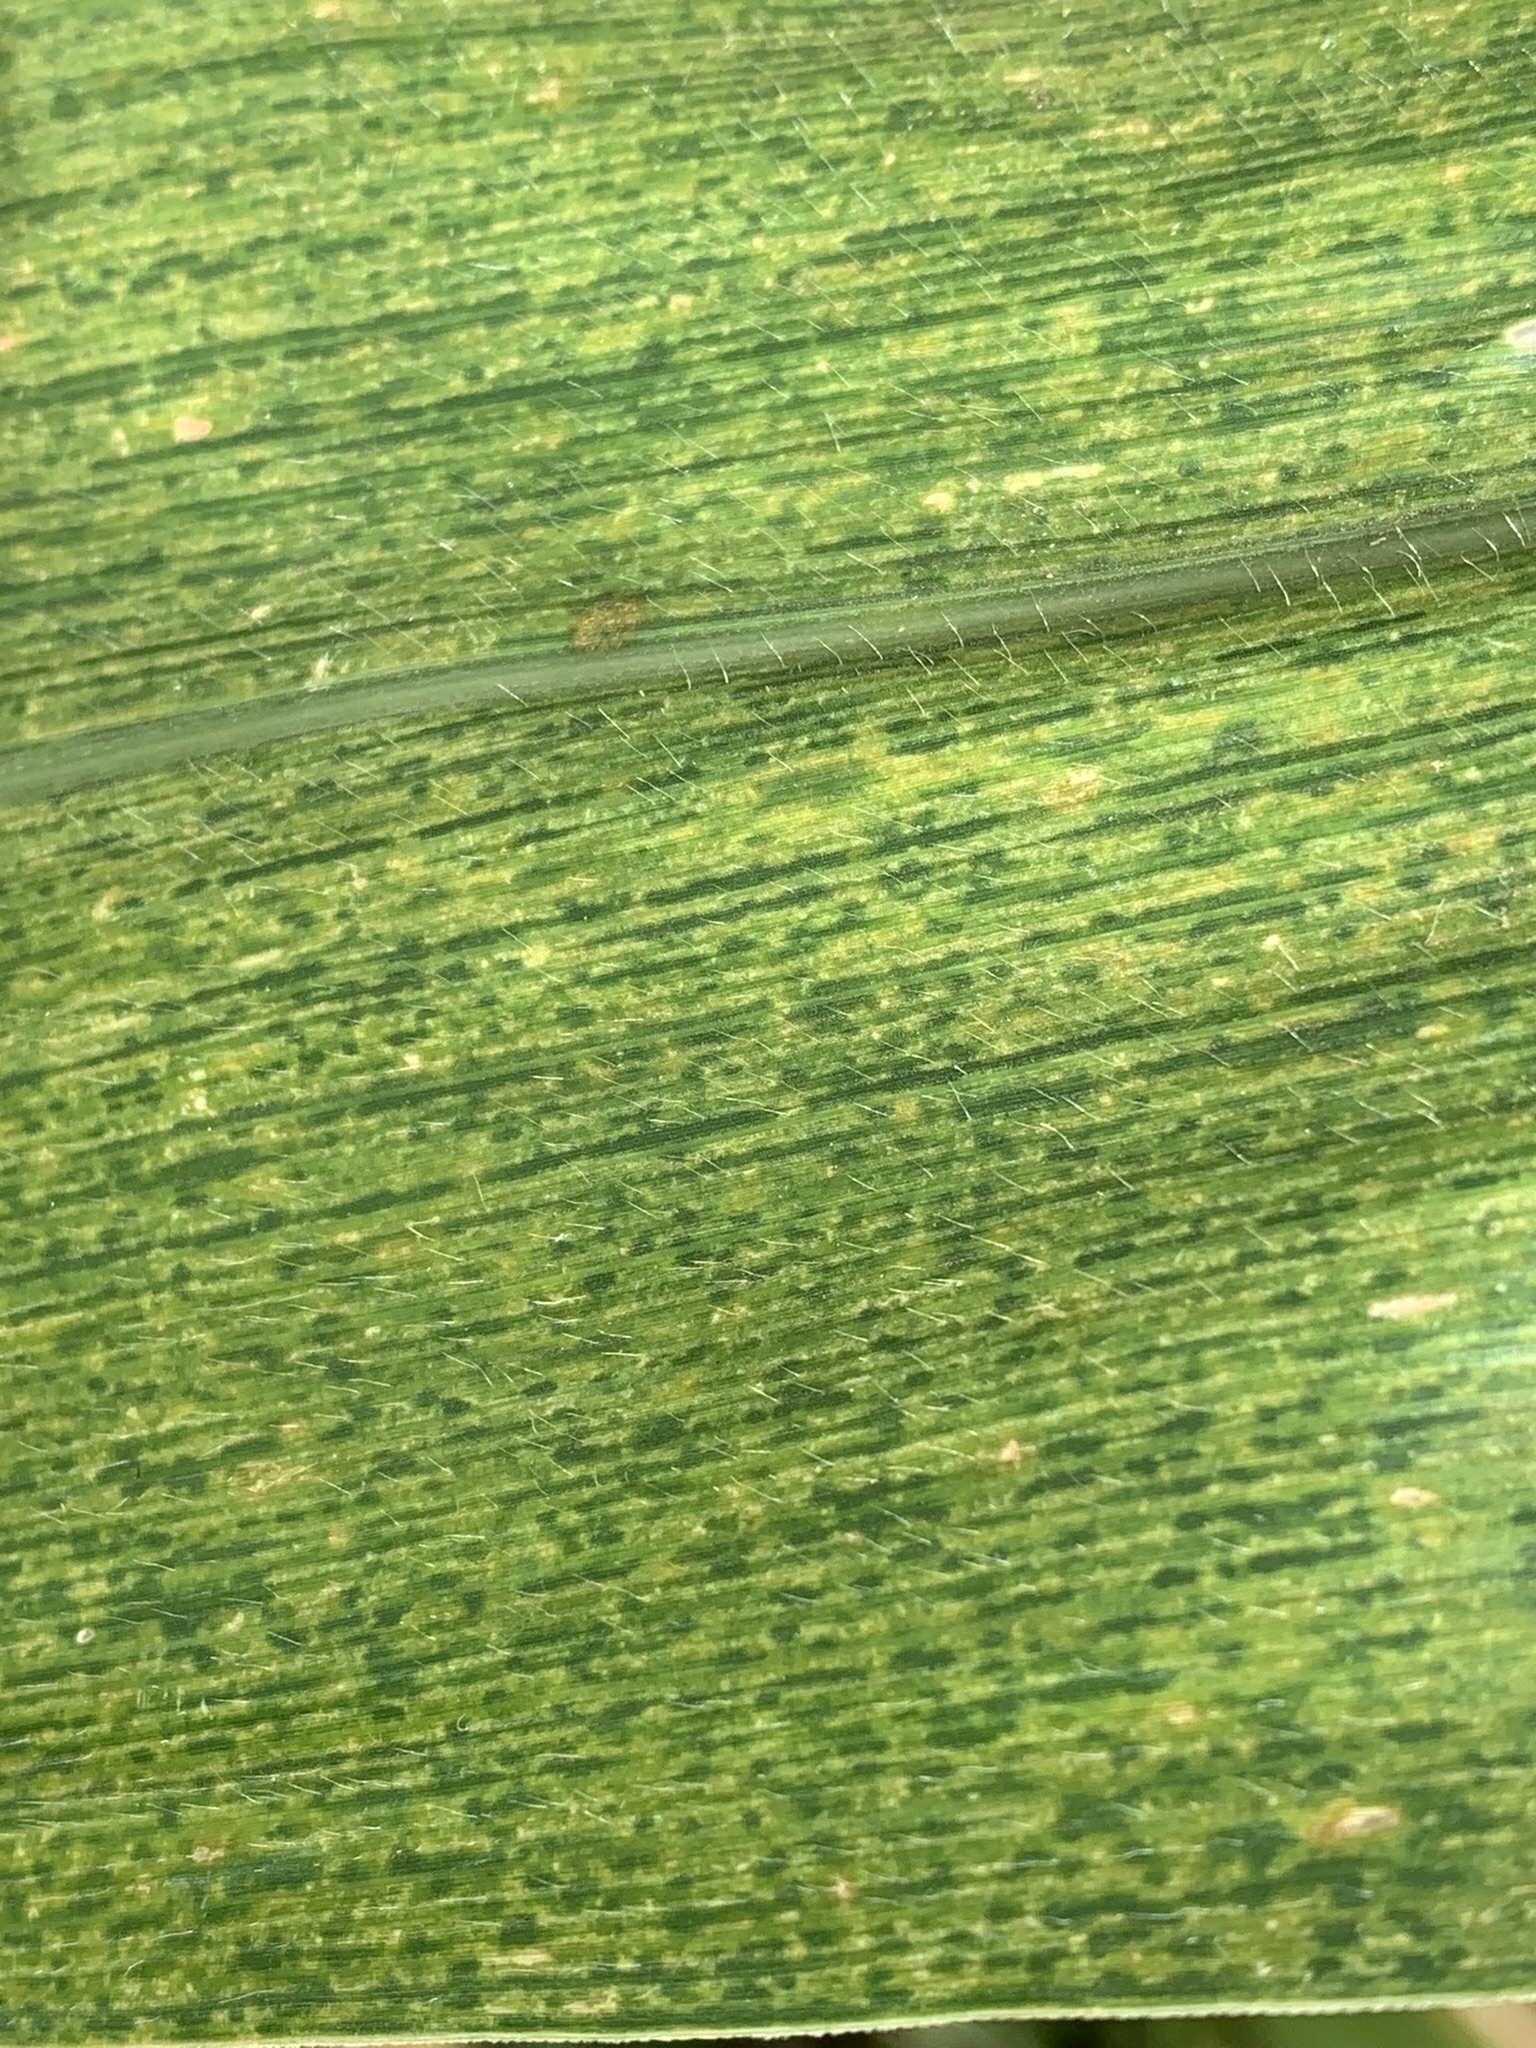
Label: MLN